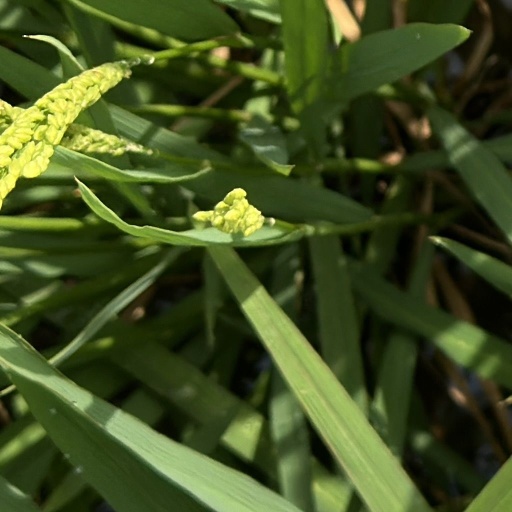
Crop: rice